Alexandros Kapelis

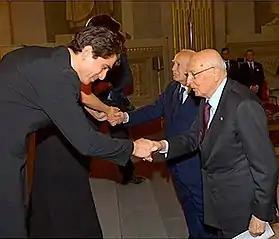
Giorgio Napolitano, President of Italy, congratulates Alexandros Kapelis after Kapelis' performance of his "Greek Myth Recital" at the Palazzo del Quirinale in 2014

Kapelis rose to prominence with a recital programme inspired by Greek mythology. The programme was praised for its originality, “a series of pieces with a strong thread connecting them, containing varying styles and sonorities”. In March 2007 Kapelis toured the United States at the Kennedy Center in Washington DC, the Herbst Theatre at the San Francisco War Memorial & Performing Arts Center, the Chicago Cultural Center, and the Dahesh Museum of Art in New York. "The Washington Post" praised Kapelis’ performance as “scintillating” and noted that “Kapelis threw himself forcefully into the wild raptures of Claude Debussy's ‘The Joyous Island’ and expertly limned the classical poise of his ‘Dancers of Delphi’”, while also remarking that “Kapelis really shone in the non-mythological ‘Etudes-Tableaux,’ Op. 33, of Sergei Rachmaninov.” The Piedmont Post praised Kapelis’ “impressive performance” and hailed his San Francisco debut as “a glorious one,” noting his “use of a full range of technique in rendering the total palette of keyboard colors” and his “passionate heart.”